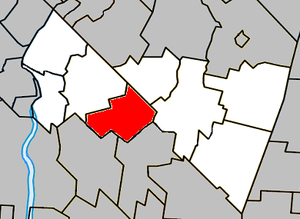
Localisation de Sainte-Angèle-de-Monnoir, Québec dans Rouville Municipalité régionale de comté.